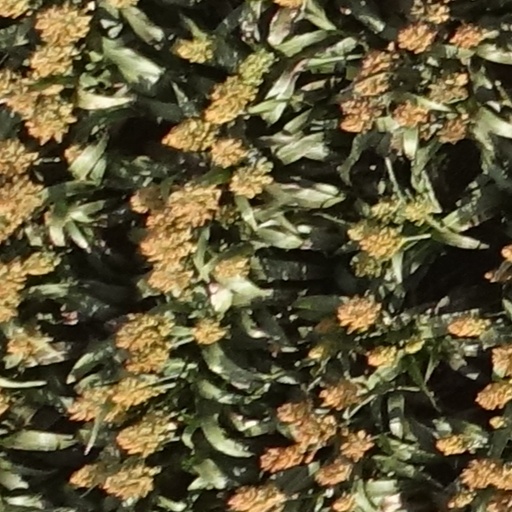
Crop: sorghum